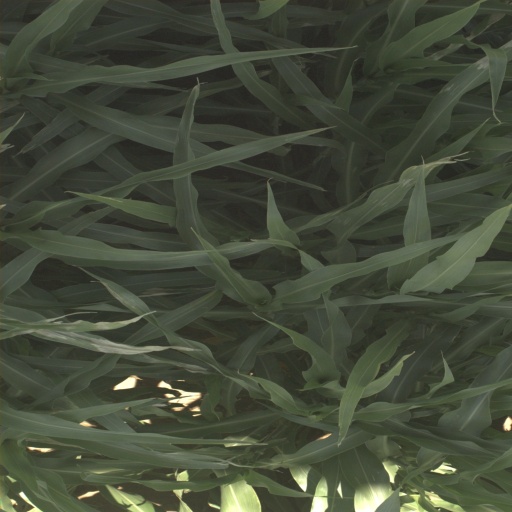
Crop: sorghum